Culture of Myanmar

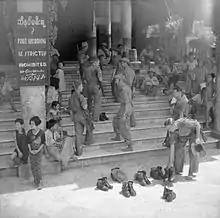
British soldiers remove their shoes at the entrance of Shwedagon Pagoda. To the left, a sign reads "Foot wearing is strictly prohibited" in Burmese, English, Tamil, and Urdu.

Strict enforcement of this custom, however, is partly a legacy of British rule in Burma, during which Europeans refused and were exempted from removing their footwear when entering Buddhist places of worship. In pre-colonial Burma, non-royals removed their footwear before entering palace grounds, as a token of respect for the reigning monarch. In the final years of the Konbaung dynasty, diplomatic relations between the British and Burmese soured when the British Resident, a colonial representative, refused to remove his shoes upon entering the raised platform of the Mandalay Palace, a decision that prevented him from meeting King Thibaw Min. Consequently, the British withdrew the Resident and his delegation in October 1879, with his exit portending the Third Anglo-Burmese War, after which the remaining half of the Burmese kingdom (Upper Burma) was fully annexed into British India.